Kunming Lake

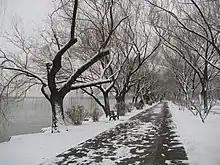
Zaojian Hall Island in Summer Palace

There are three islands in Kunming Lake. These three islands form the shape of a tripod, symbolizing a sign of immortality. This has been the norm for royal gardens since the time of Qin Shi Huang.